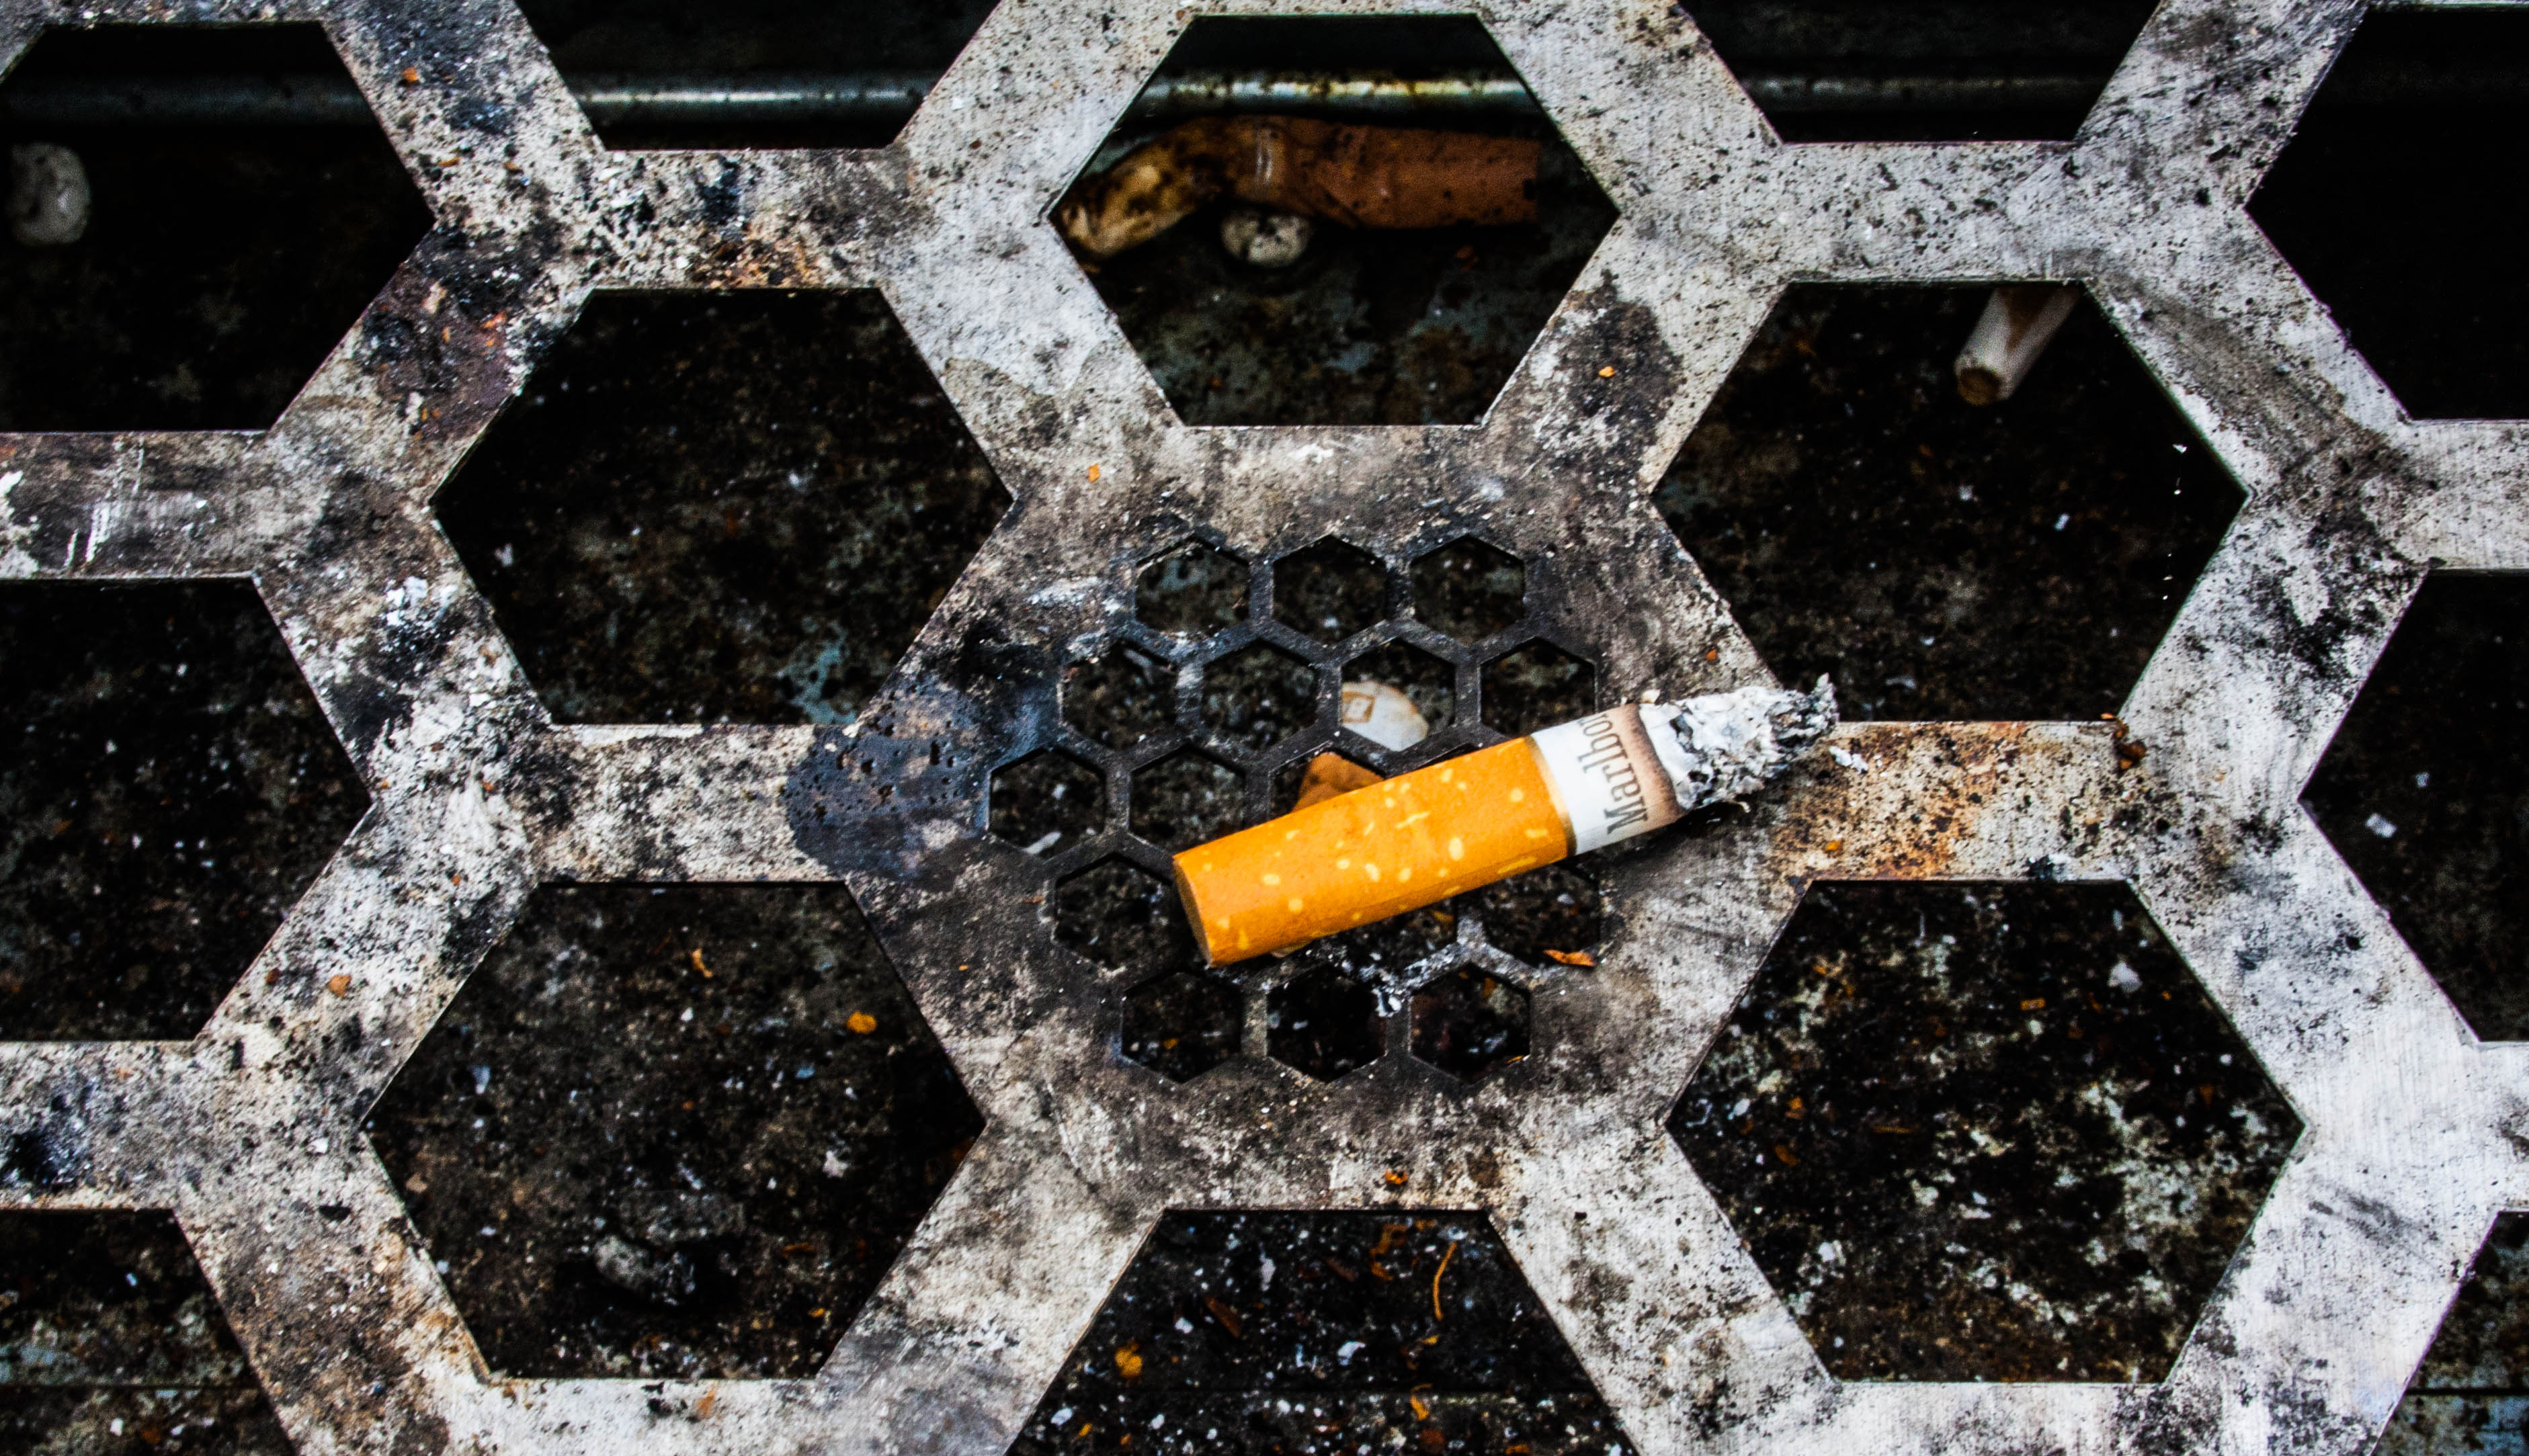
pattern, soil, dirty, cigarette, material, manchester, design, trash, garbage, butt, cigarettebutt, burntcigarette, dirtycigarette, finishedcigarette, cigaretteintrash, cigaretteingarbage